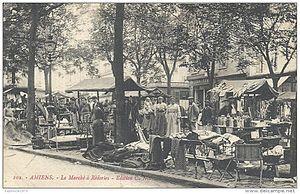
Réderie à Amiens dans les années 1910
Un vide-greniers, aussi appelé braderie, réderie, foire aux puces, foire à tout, foire aux greniers, pucier, bric-à-brac, troc et puces, brocante ou vente de garage est un rassemblement populaire au cours duquel des particuliers exposent les objets dont ils n'ont plus l'usage, afin de s'en départir en les vendant aux visiteurs.
La Grande réderie d’Amiens est une manifestation populaire qui se déroule deux fois par an à Amiens, au printemps et à l'automne. Après la Braderie de Lille, la réderie d'Amiens est le deuxième plus important événement du genre en France. Elle accueille plus de 2 000 exposants professionnels et particuliers ainsi que 80 000 à 100 000 visiteurs à chaque édition.